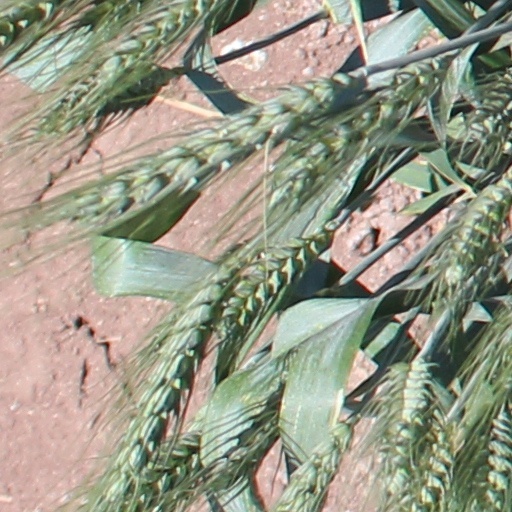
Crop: wheat